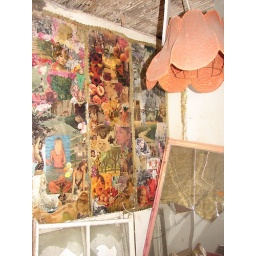
funky wall in the room of books